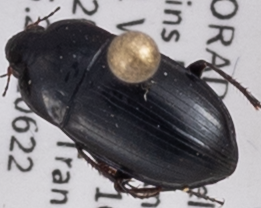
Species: Amara confusa
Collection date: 2022-06-22
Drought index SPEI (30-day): -0.998
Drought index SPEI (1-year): -1.466
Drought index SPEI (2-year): -1.45